Sugar Ray

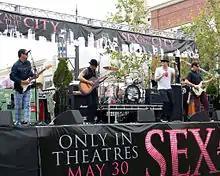
Sugar Ray performing

In 2012, McGrath worked with Art Alexakis, frontman and vocalist of the band Everclear, on starting up a 1990s nostalgia tour, something they had discussed in the past but had always felt was too soon to be successful. The result was the "Summerland" tour, featuring a line-up of alternative rock bands that "at least had a big hit or two" in the 1990s, containing McGrath and Alexakis's own bands along with Marcy Playground, Gin Blossoms, and Lit. Percussionist Al Keith (Khalil Al-Rashad) injured his foot on July 2, 2012 at Del Mar Fairgrounds in Del Mar, California, during the song "Fly". He was absent from shows until August 2012. The tour was deemed a success, and McGrath initially spoke of the possibility of it becoming a yearly event. Initial plans to expand the nostalgia touring into 2013 faced issues. McGrath announced a "Mark McGrath & Friends" tour, in which the band would perform alongside other 1990s alternative rock bands Smash Mouth, Spin Doctors, and Vertical Horizon, on a cruise ship. though the plans were cancelled, with the idea losing support after the Carnival Triumph cruise ship disaster. Additionally, McGrath and Alexakis did not see eye to eye on the future direction for the "Summerland" tour, leading to Sugar Ray leaving its 2013 incarnation in favor of starting their own rival nostalgia tour called "Under the Sun" instead. The tour ran three separate years – 2013, 2014, and 2015.